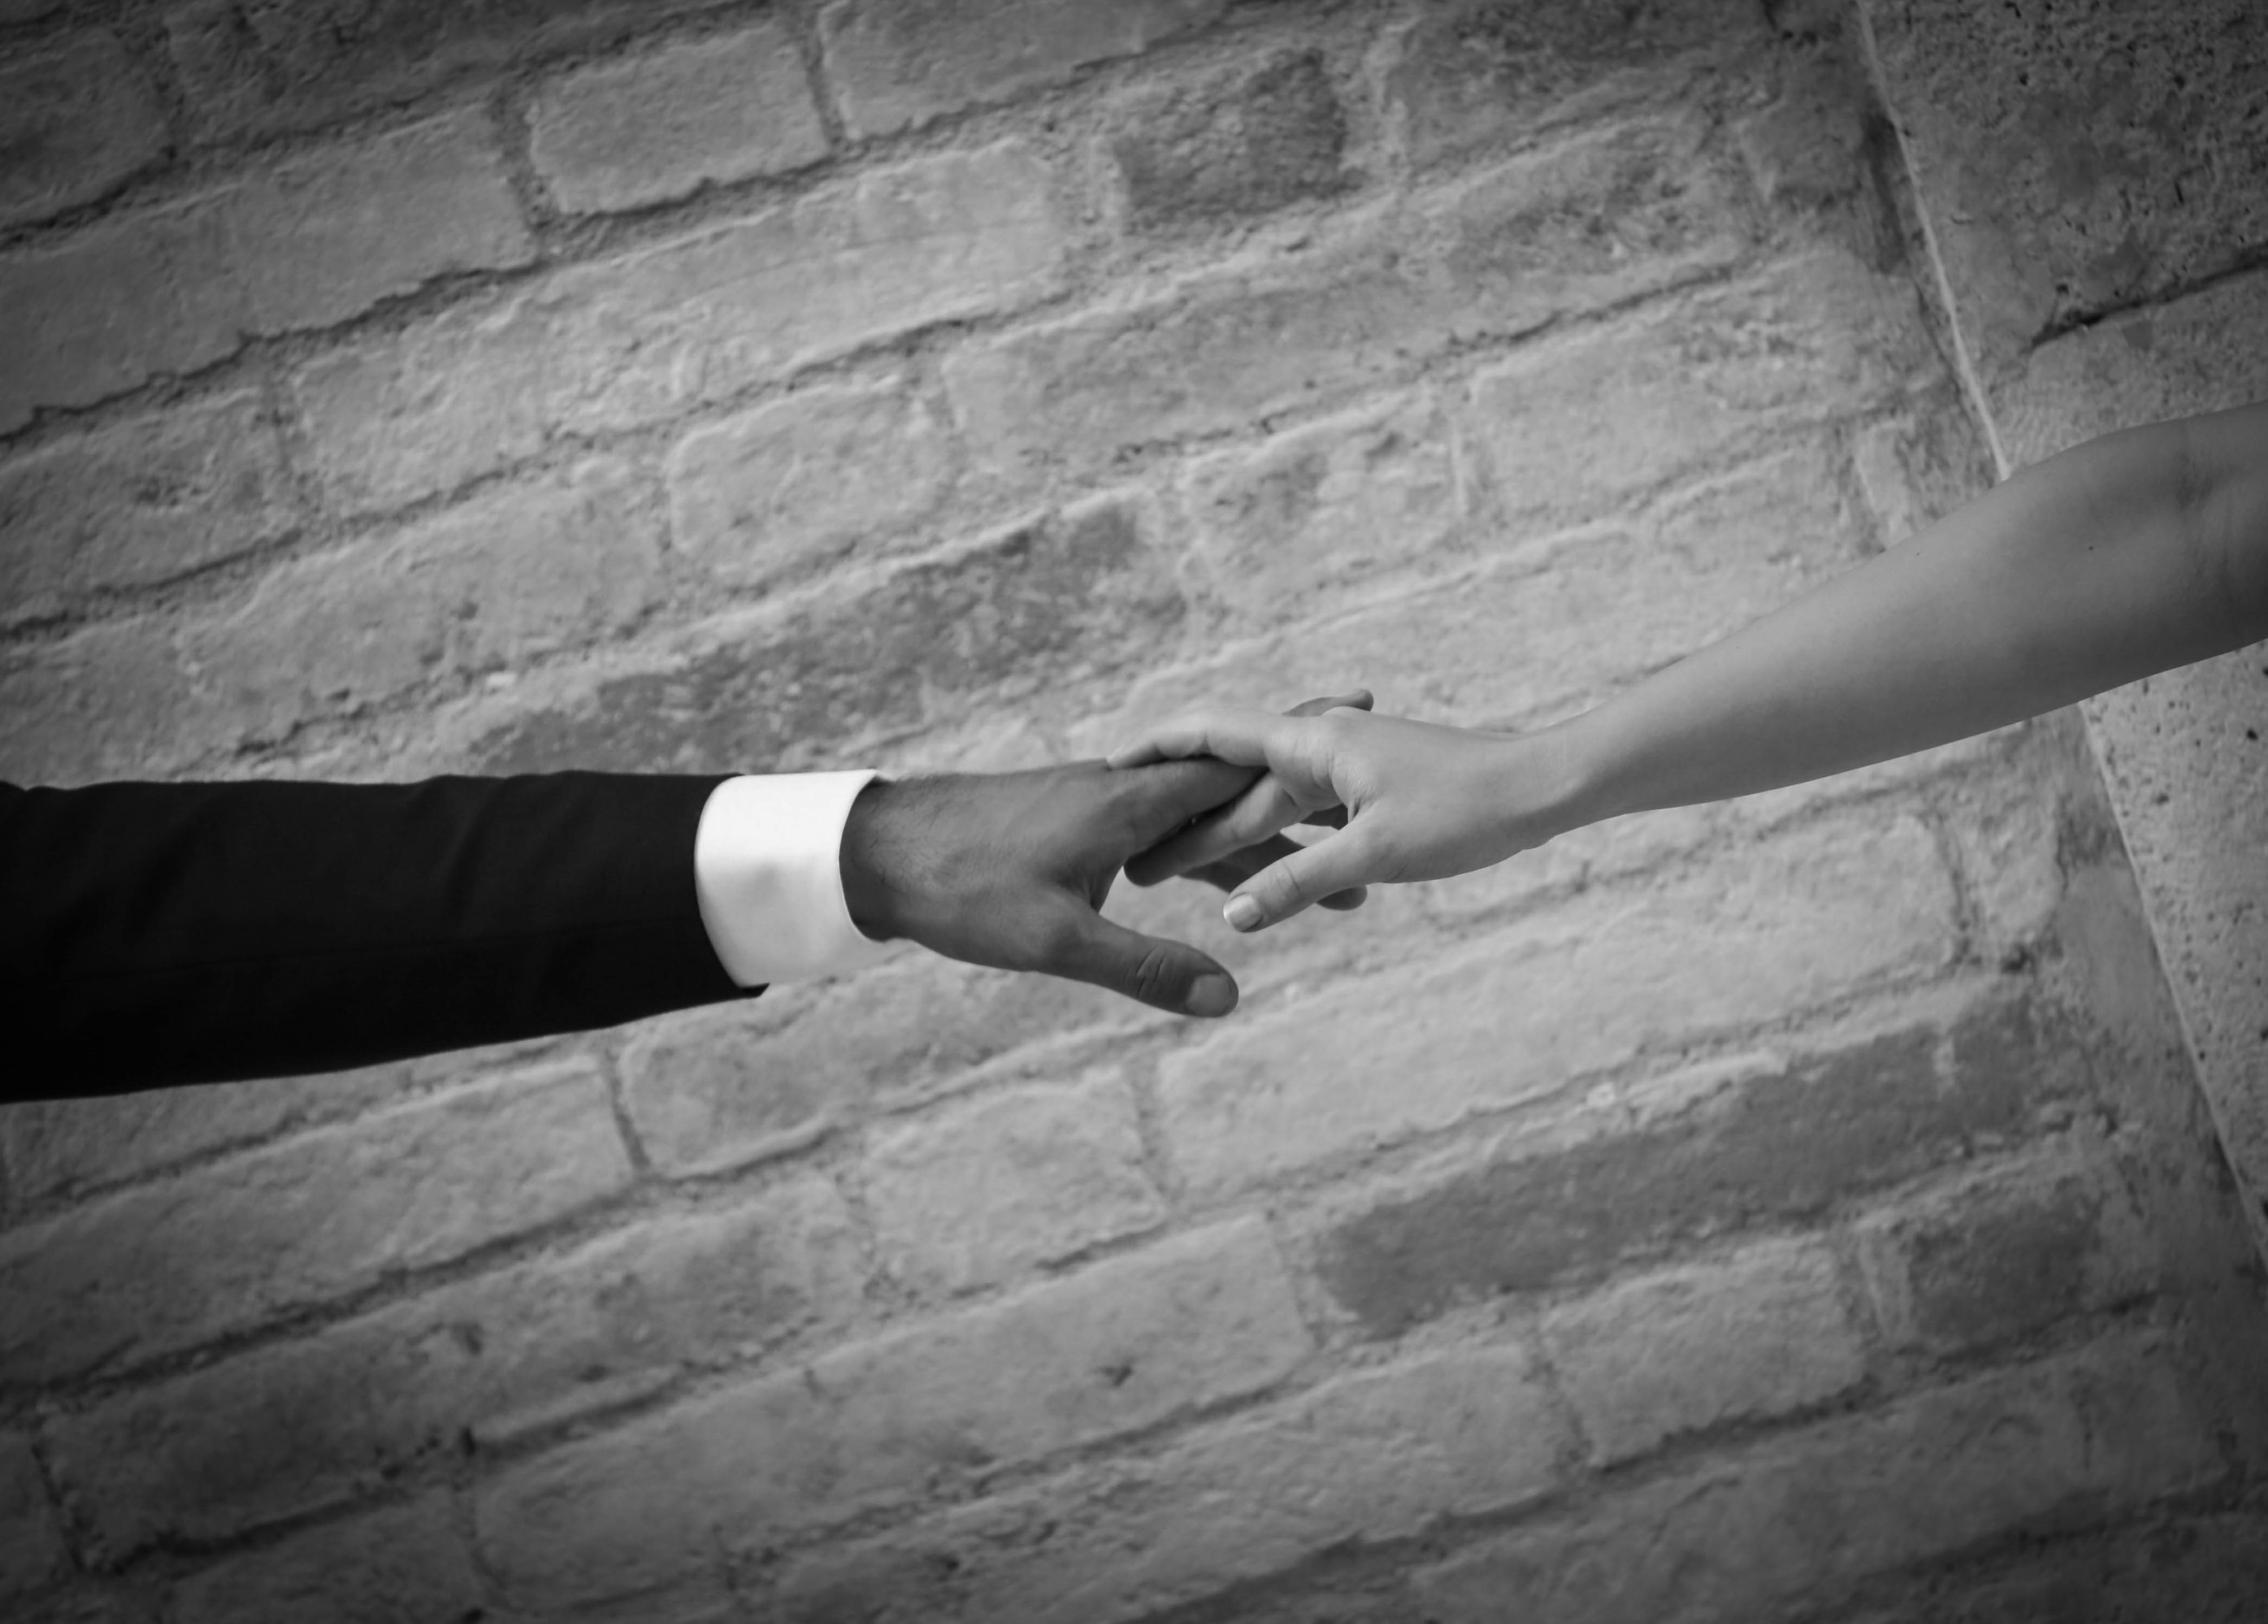
hand, light, black and white, white, photography, love, finger, darkness, black, monochrome, arm, wedding, marriage, hearts, photograph, spouses, monochrome photography